Nashaq

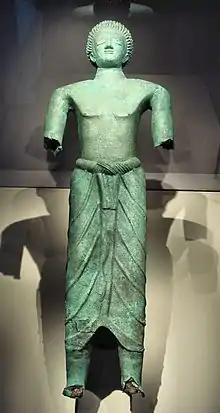
Bronze statue, found in Nashaq

Karib'il Watar (around 685 BC) launched a campaign to capture Nashan and Nashaq which lasted for three years. Eventually, he managed to subdue both cities, and to dedicate his triumph to his god Almaqah.